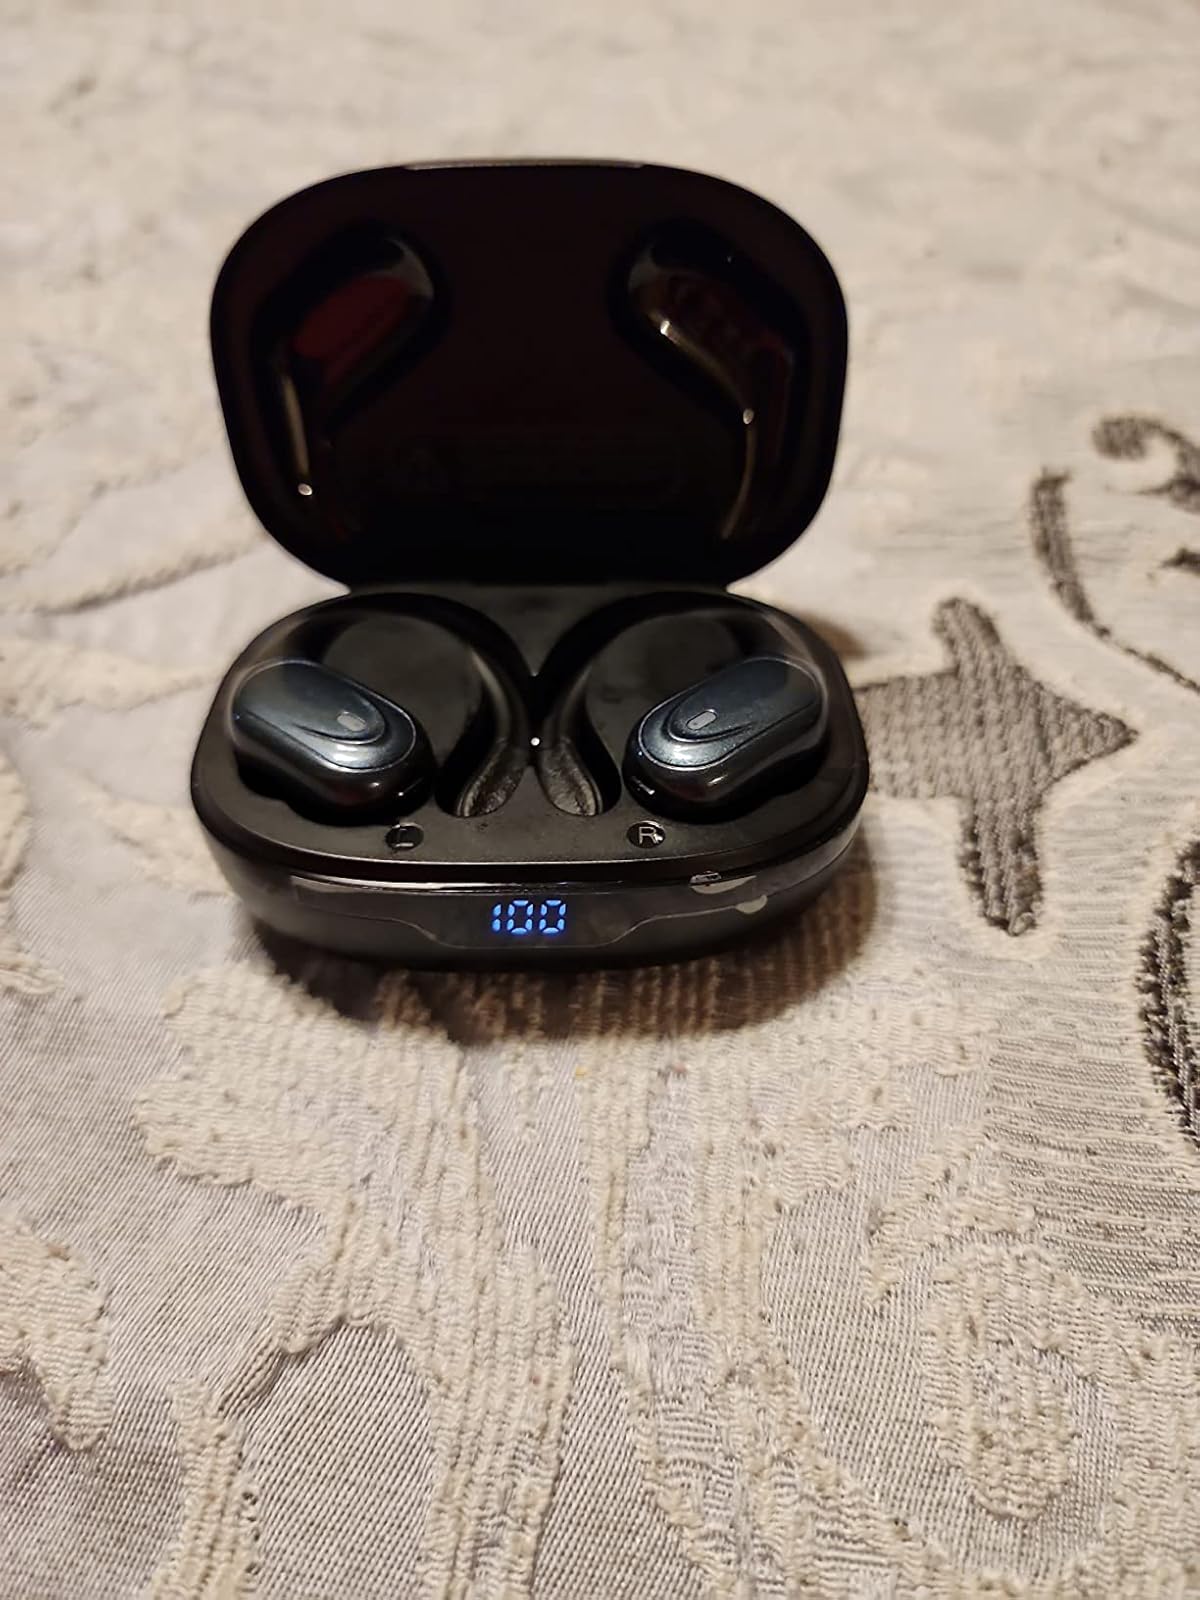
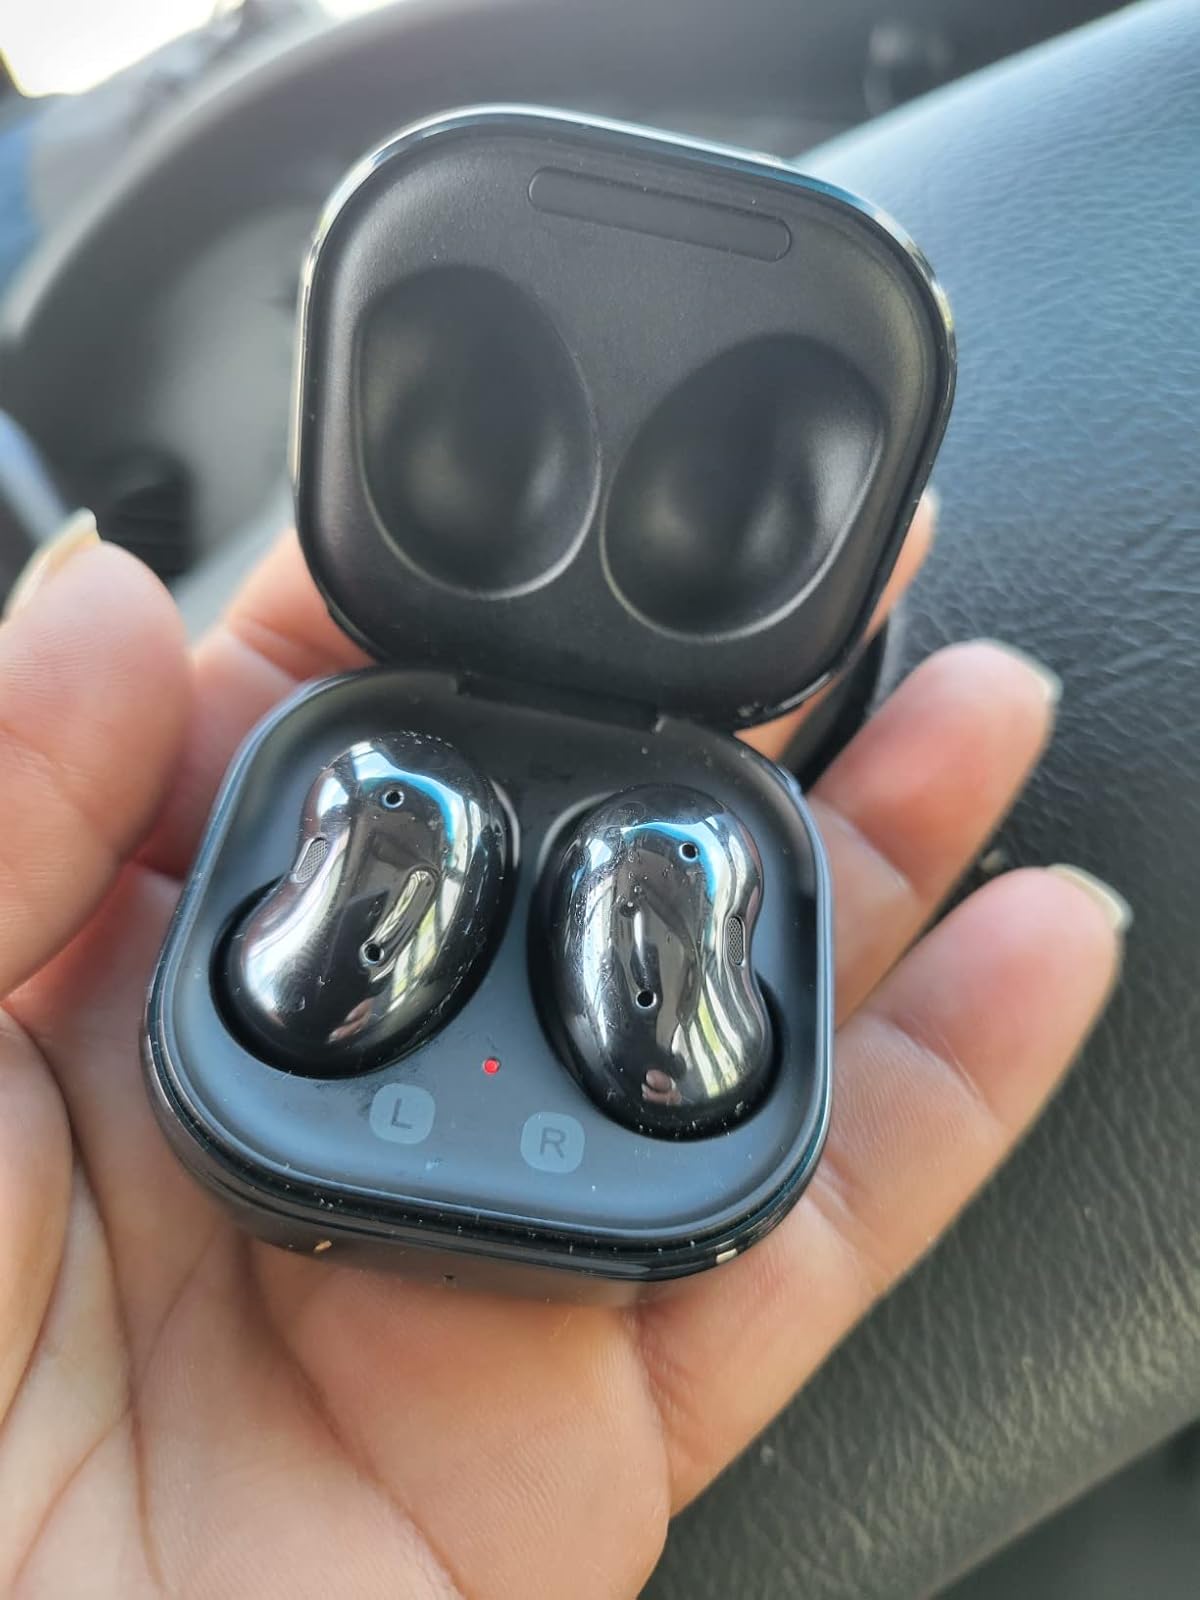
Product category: earbuds
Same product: no